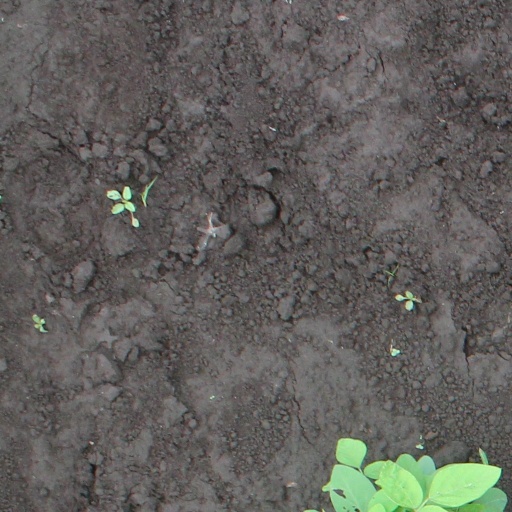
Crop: soybean